CorningWare

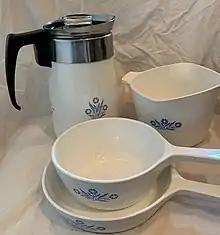
CorningWare coffee percolator; saucemaker (background); saucepan, skillet (foreground)

The first pattern produced was Wheat; it was test marketed in 1958. It didn't test well with potential customers, and was dropped in favor of Blue Cornflower. Designed by Joseph Baum, an artist at the Charles Brunelle Advertising Agency in Hartford, Connecticut, the Blue Cornflower pattern became the trademark of Corning consumer products for three decades. Dozens of additional styles have also been offered, such as 'Floral Bouquet', 'Spice O' Life', 'French White', and "Shadow Iris".